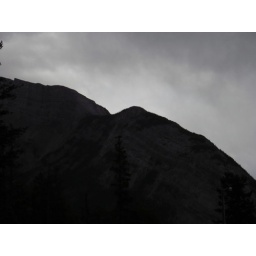
A mountain black against the sky